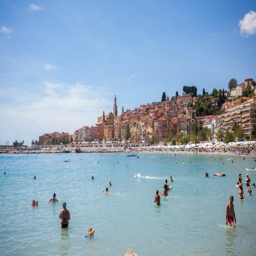
travel : the lesser know tourist attraction with a city